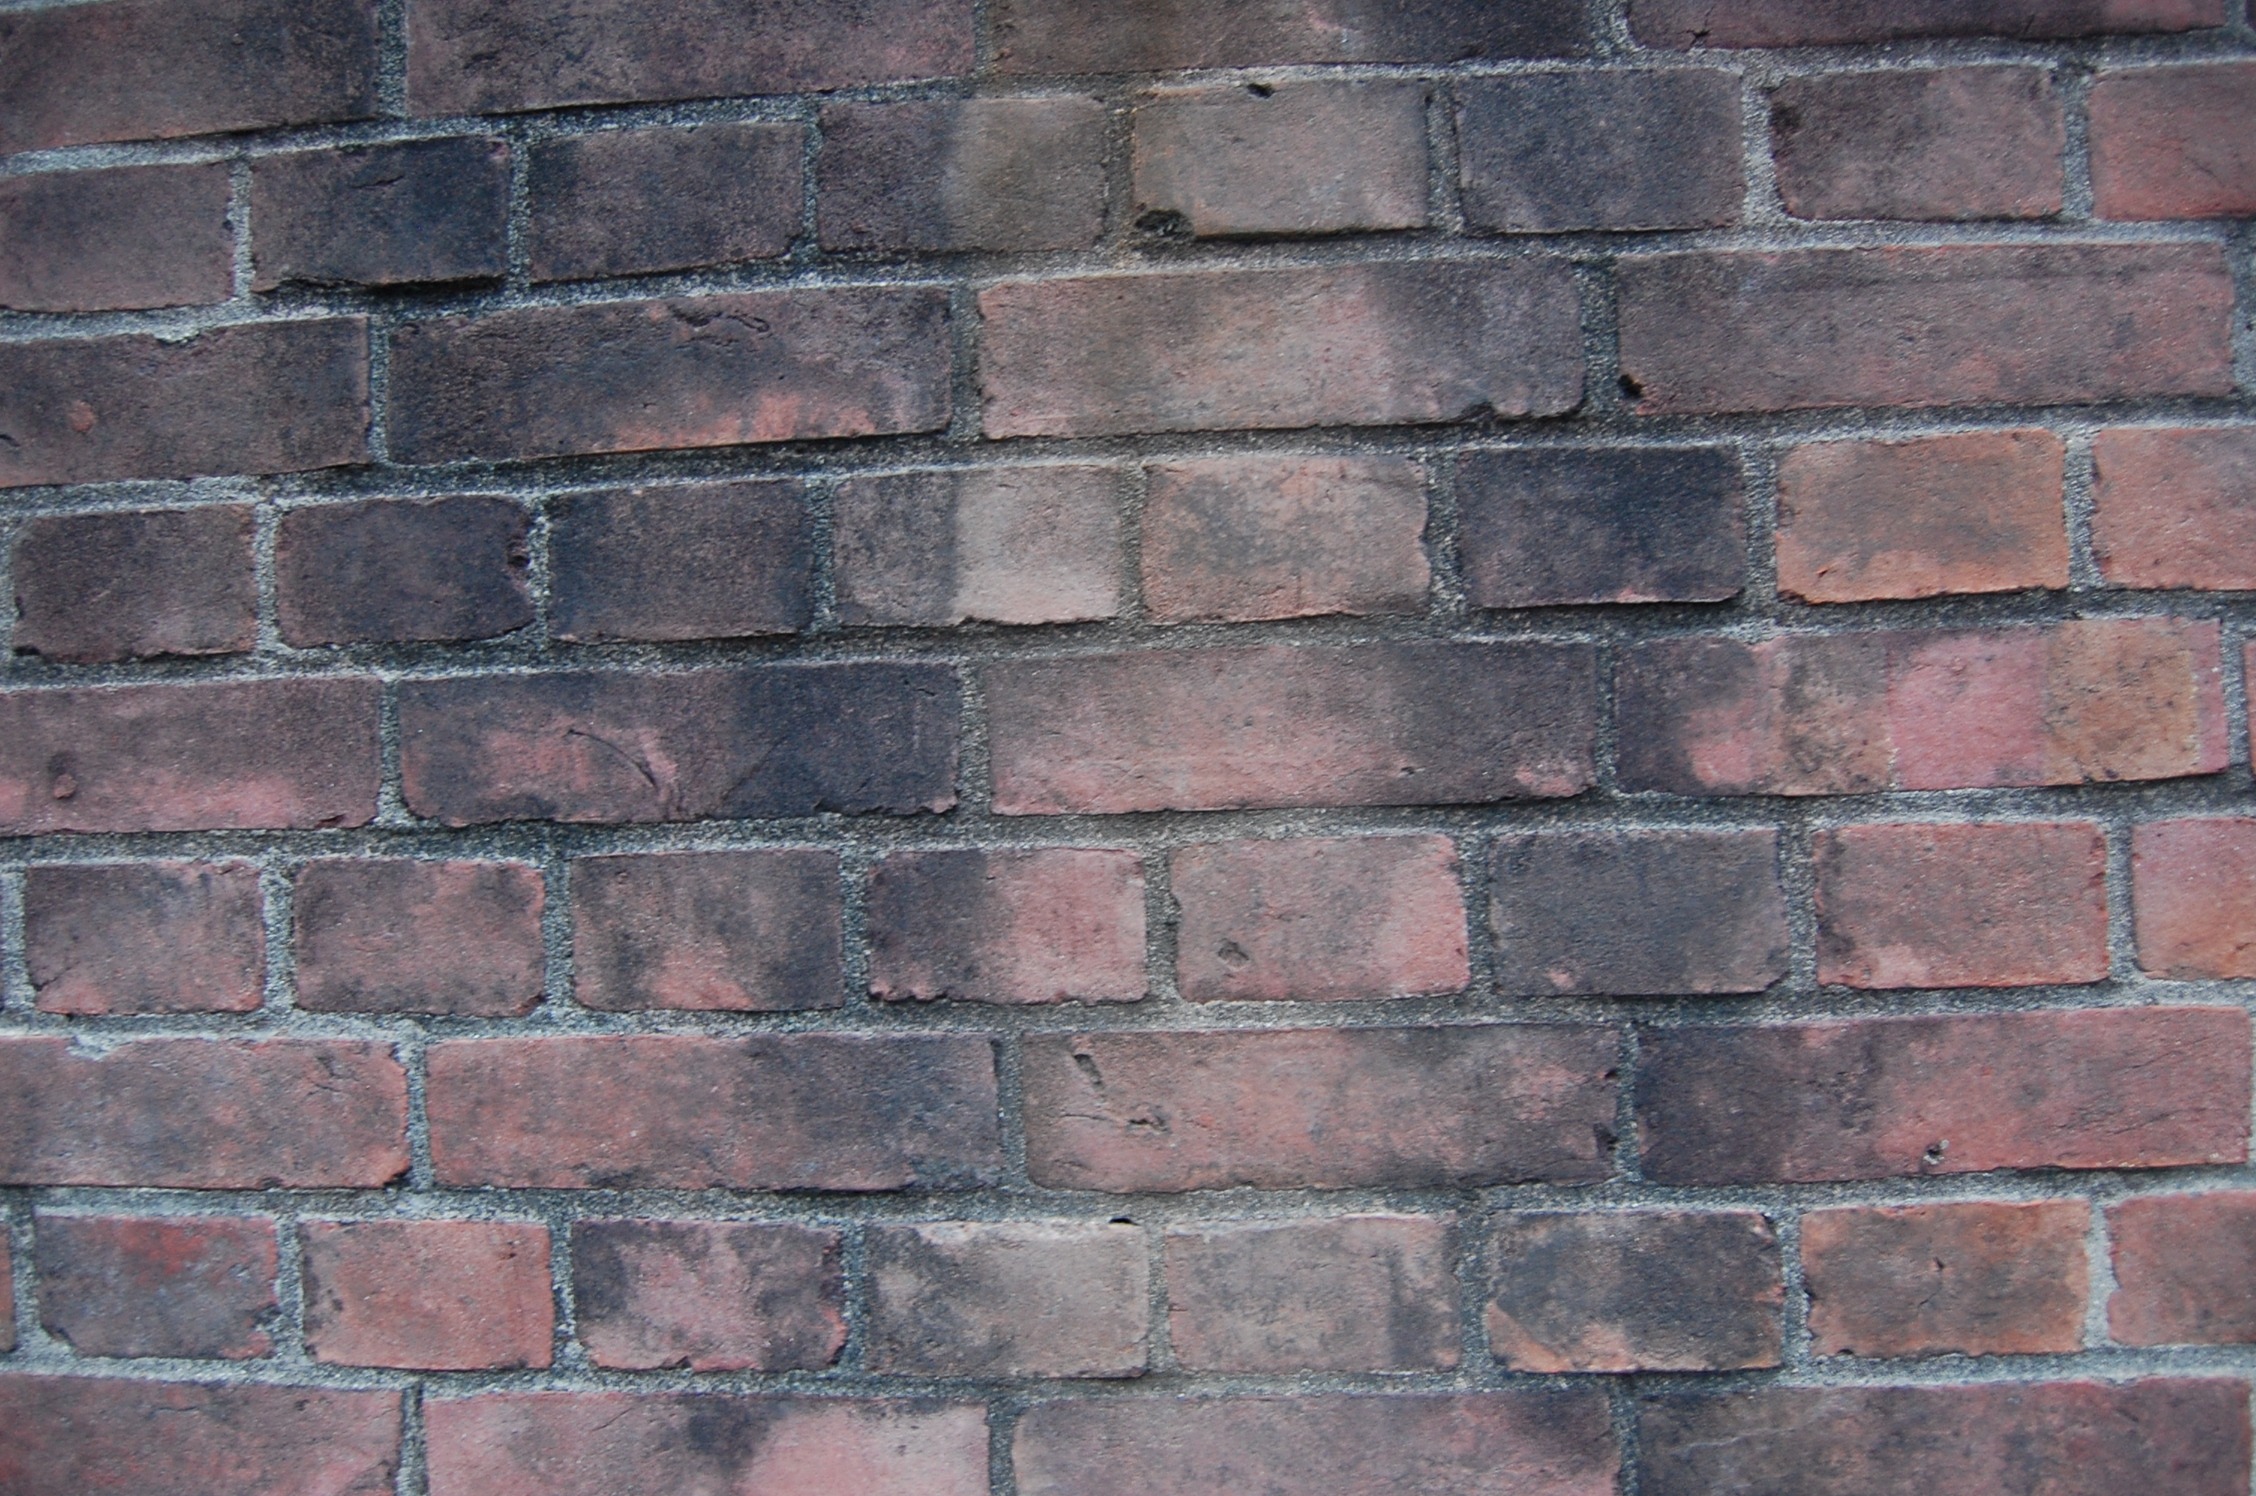
texture, floor, wall, stone wall, brick, material, brick wall, brickwork, flooring, road surface, kurashiki, okayama